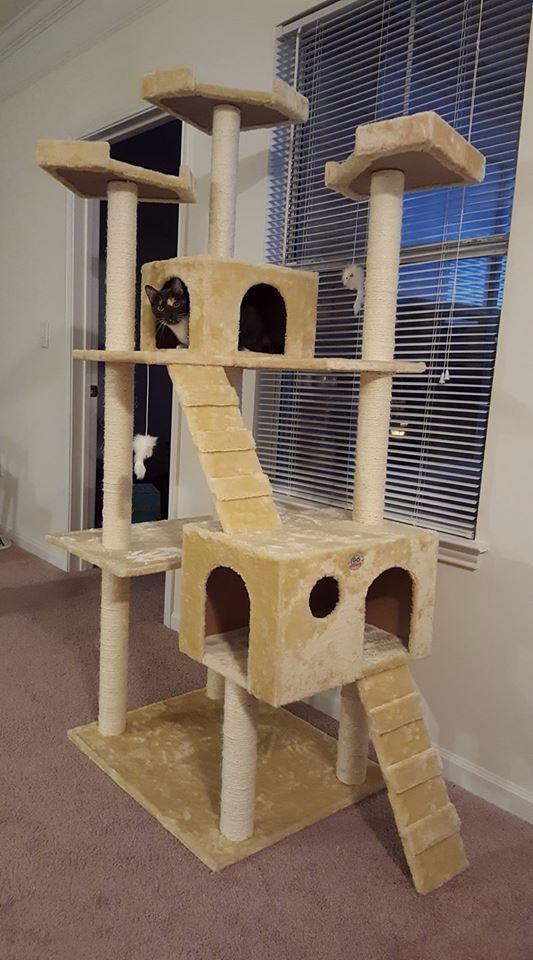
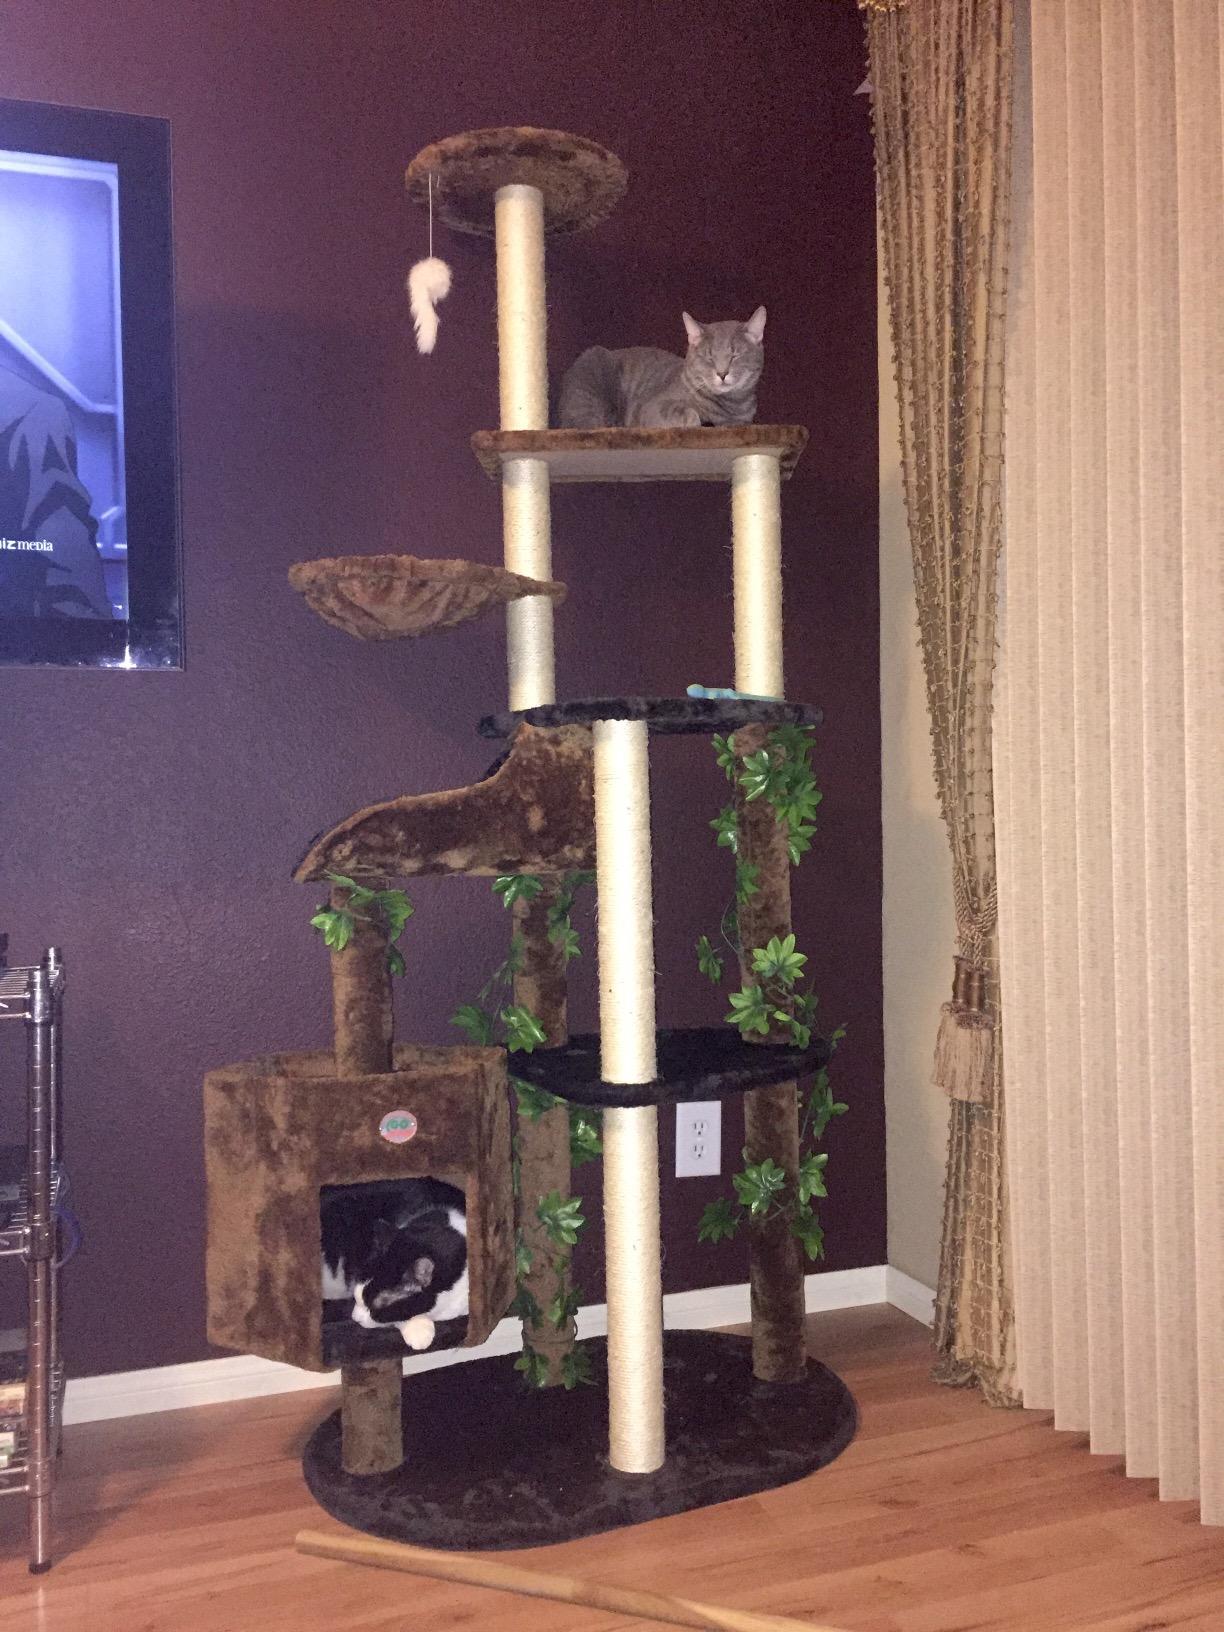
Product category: items_cat tree
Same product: no